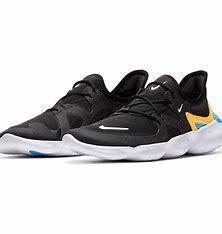
Brand: Nike
Model: Free RN 5